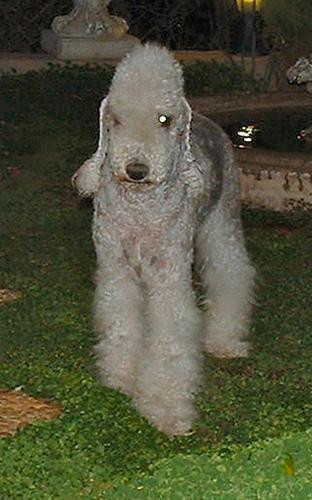
Bedlington_terrier